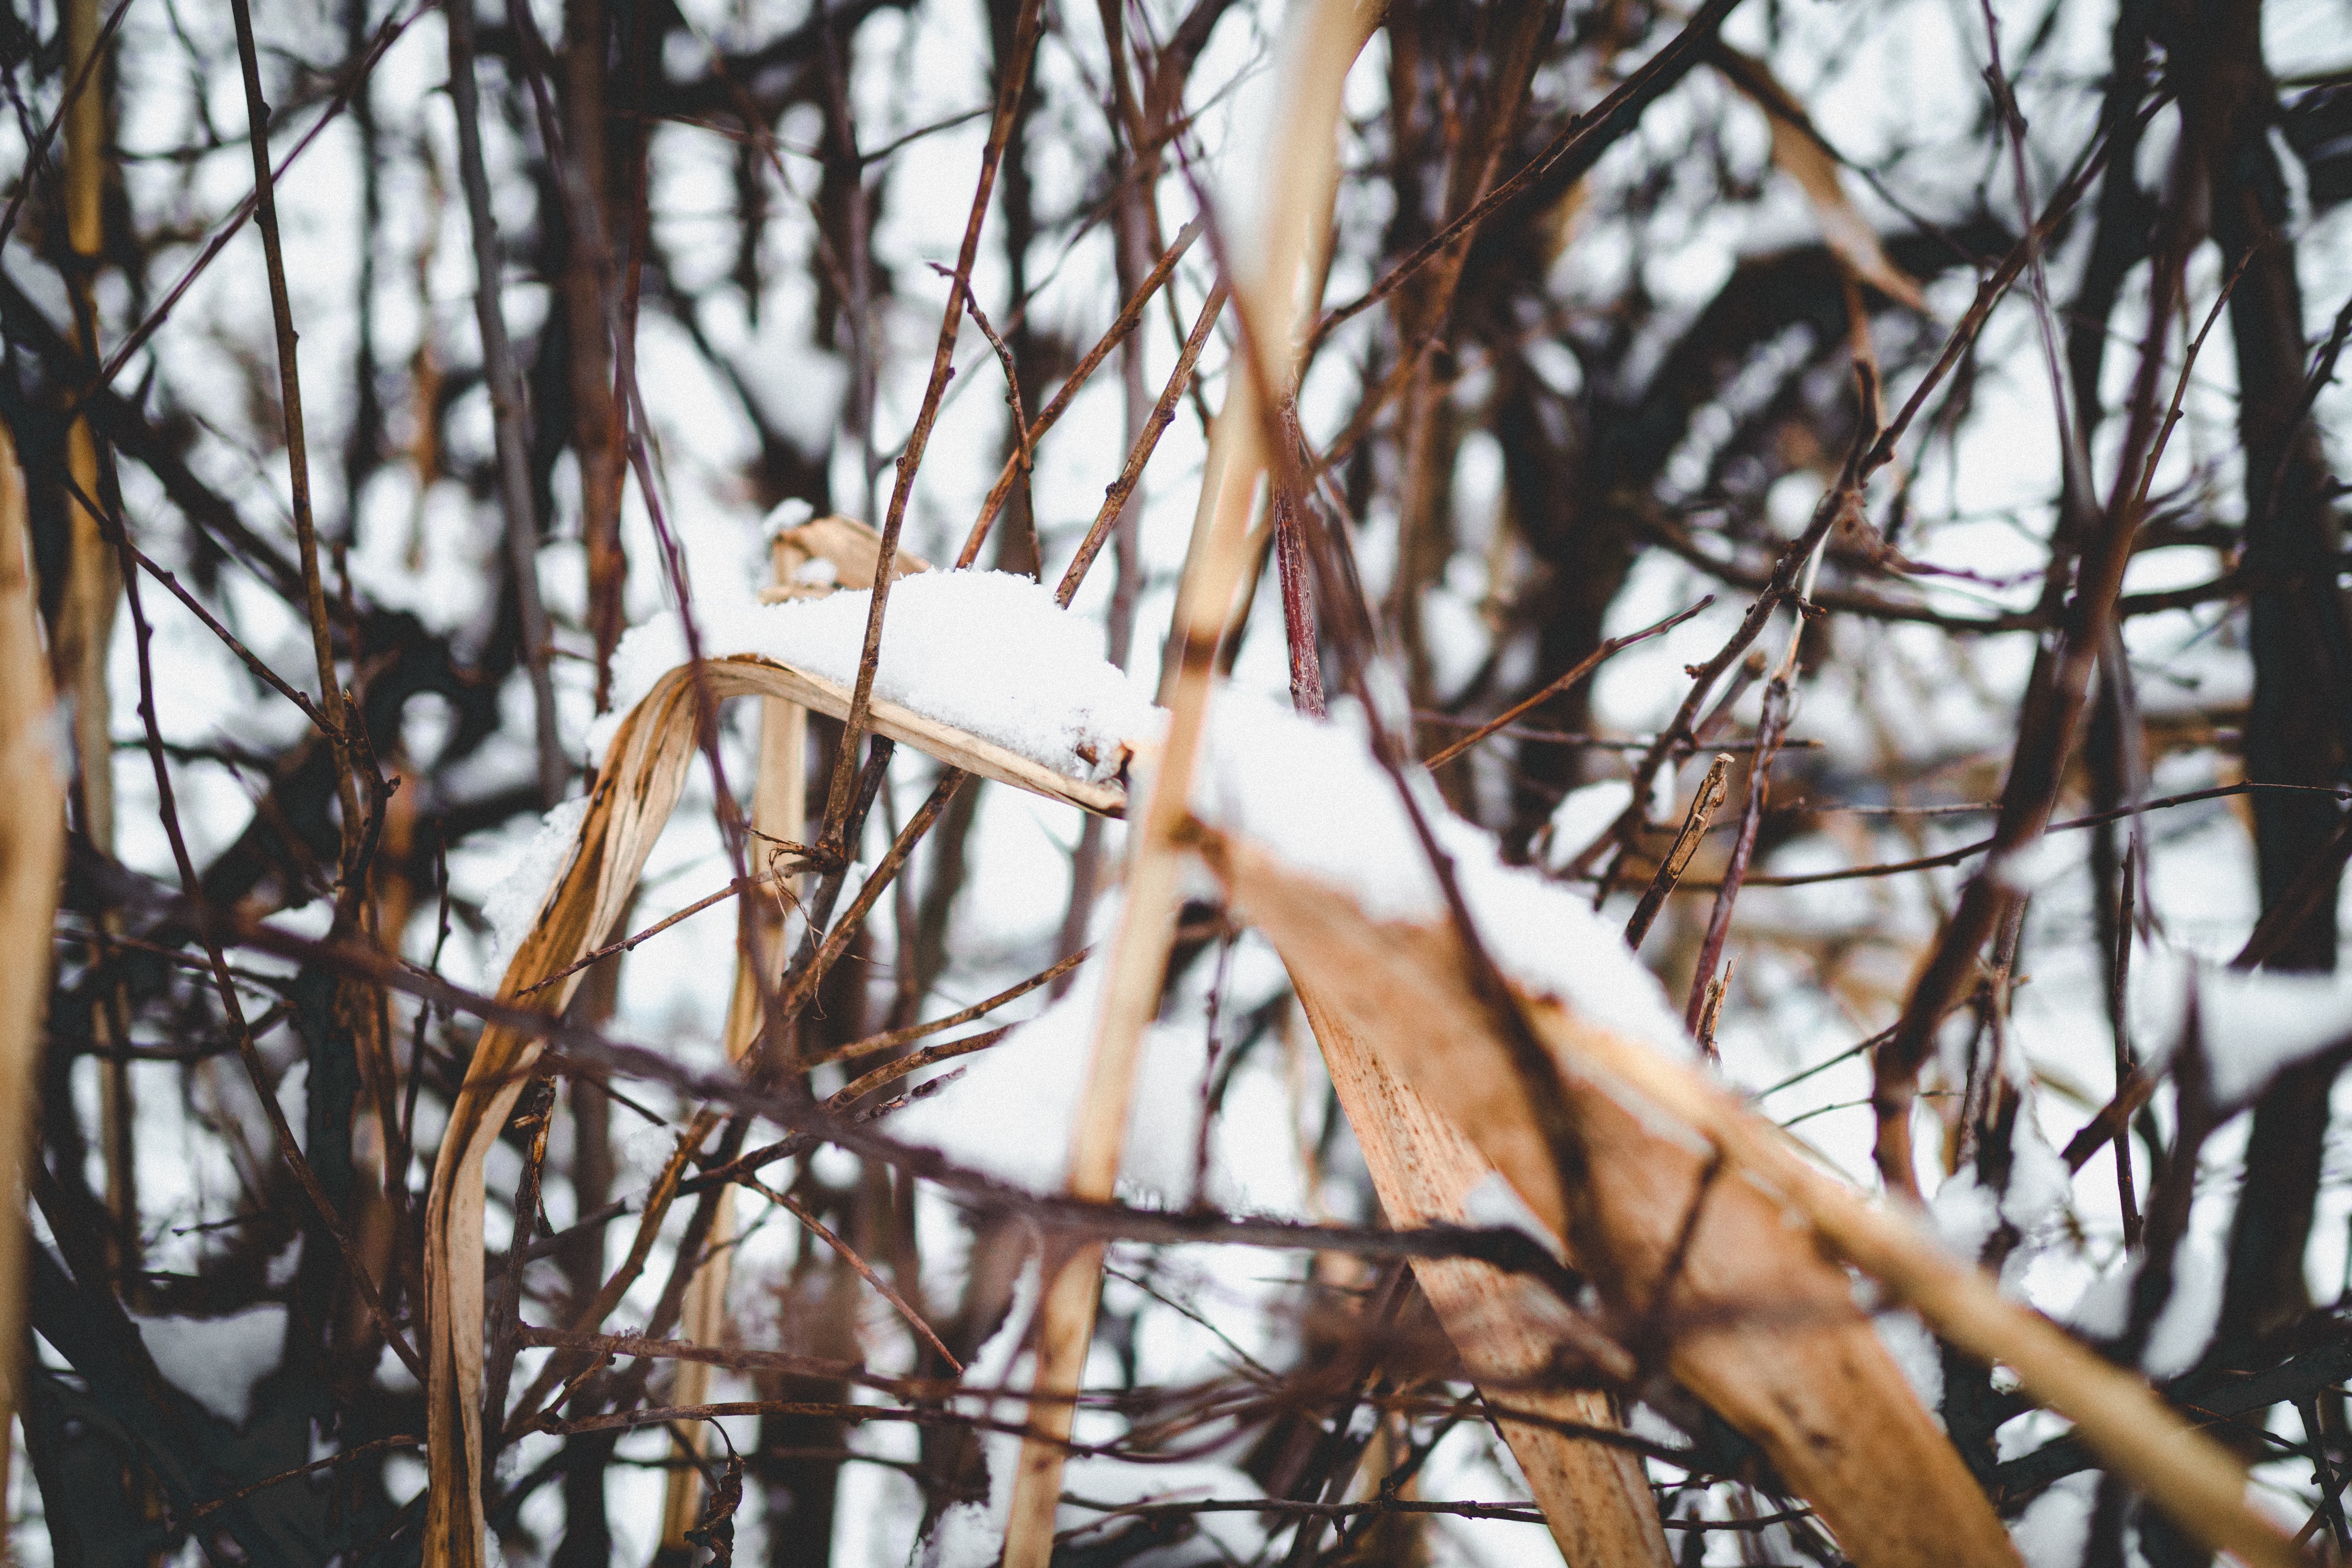
branch, twig, tree, winter, snow, leaf, plant, sky, wood, wildlife, freezing, plant stem